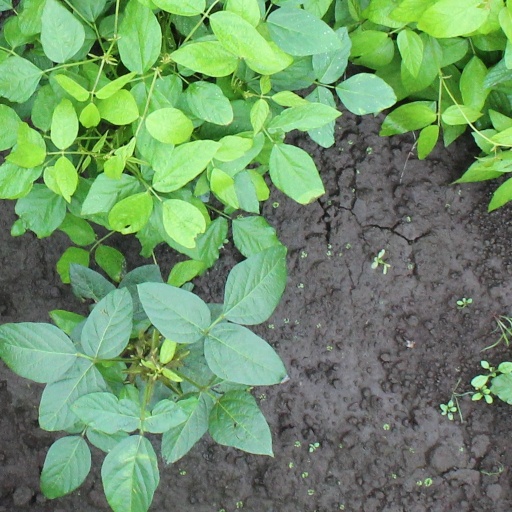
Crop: soybean